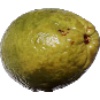
Label: guava